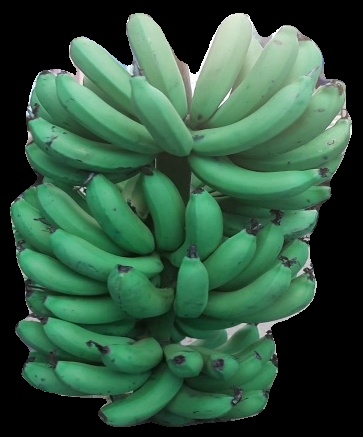
Variety: pachbale
Grade: grade2